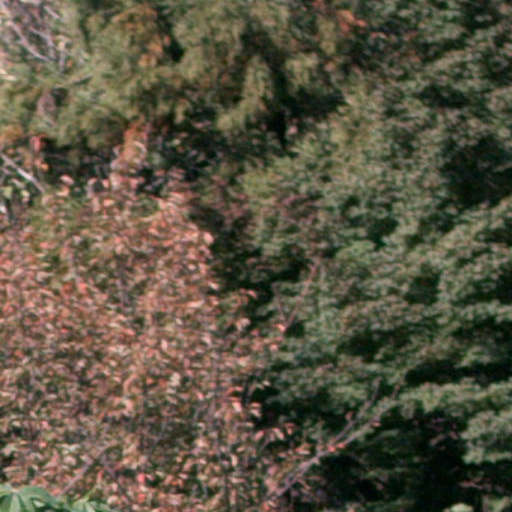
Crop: cassava